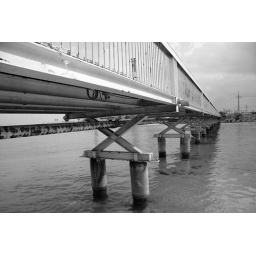
bridge over the water